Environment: real
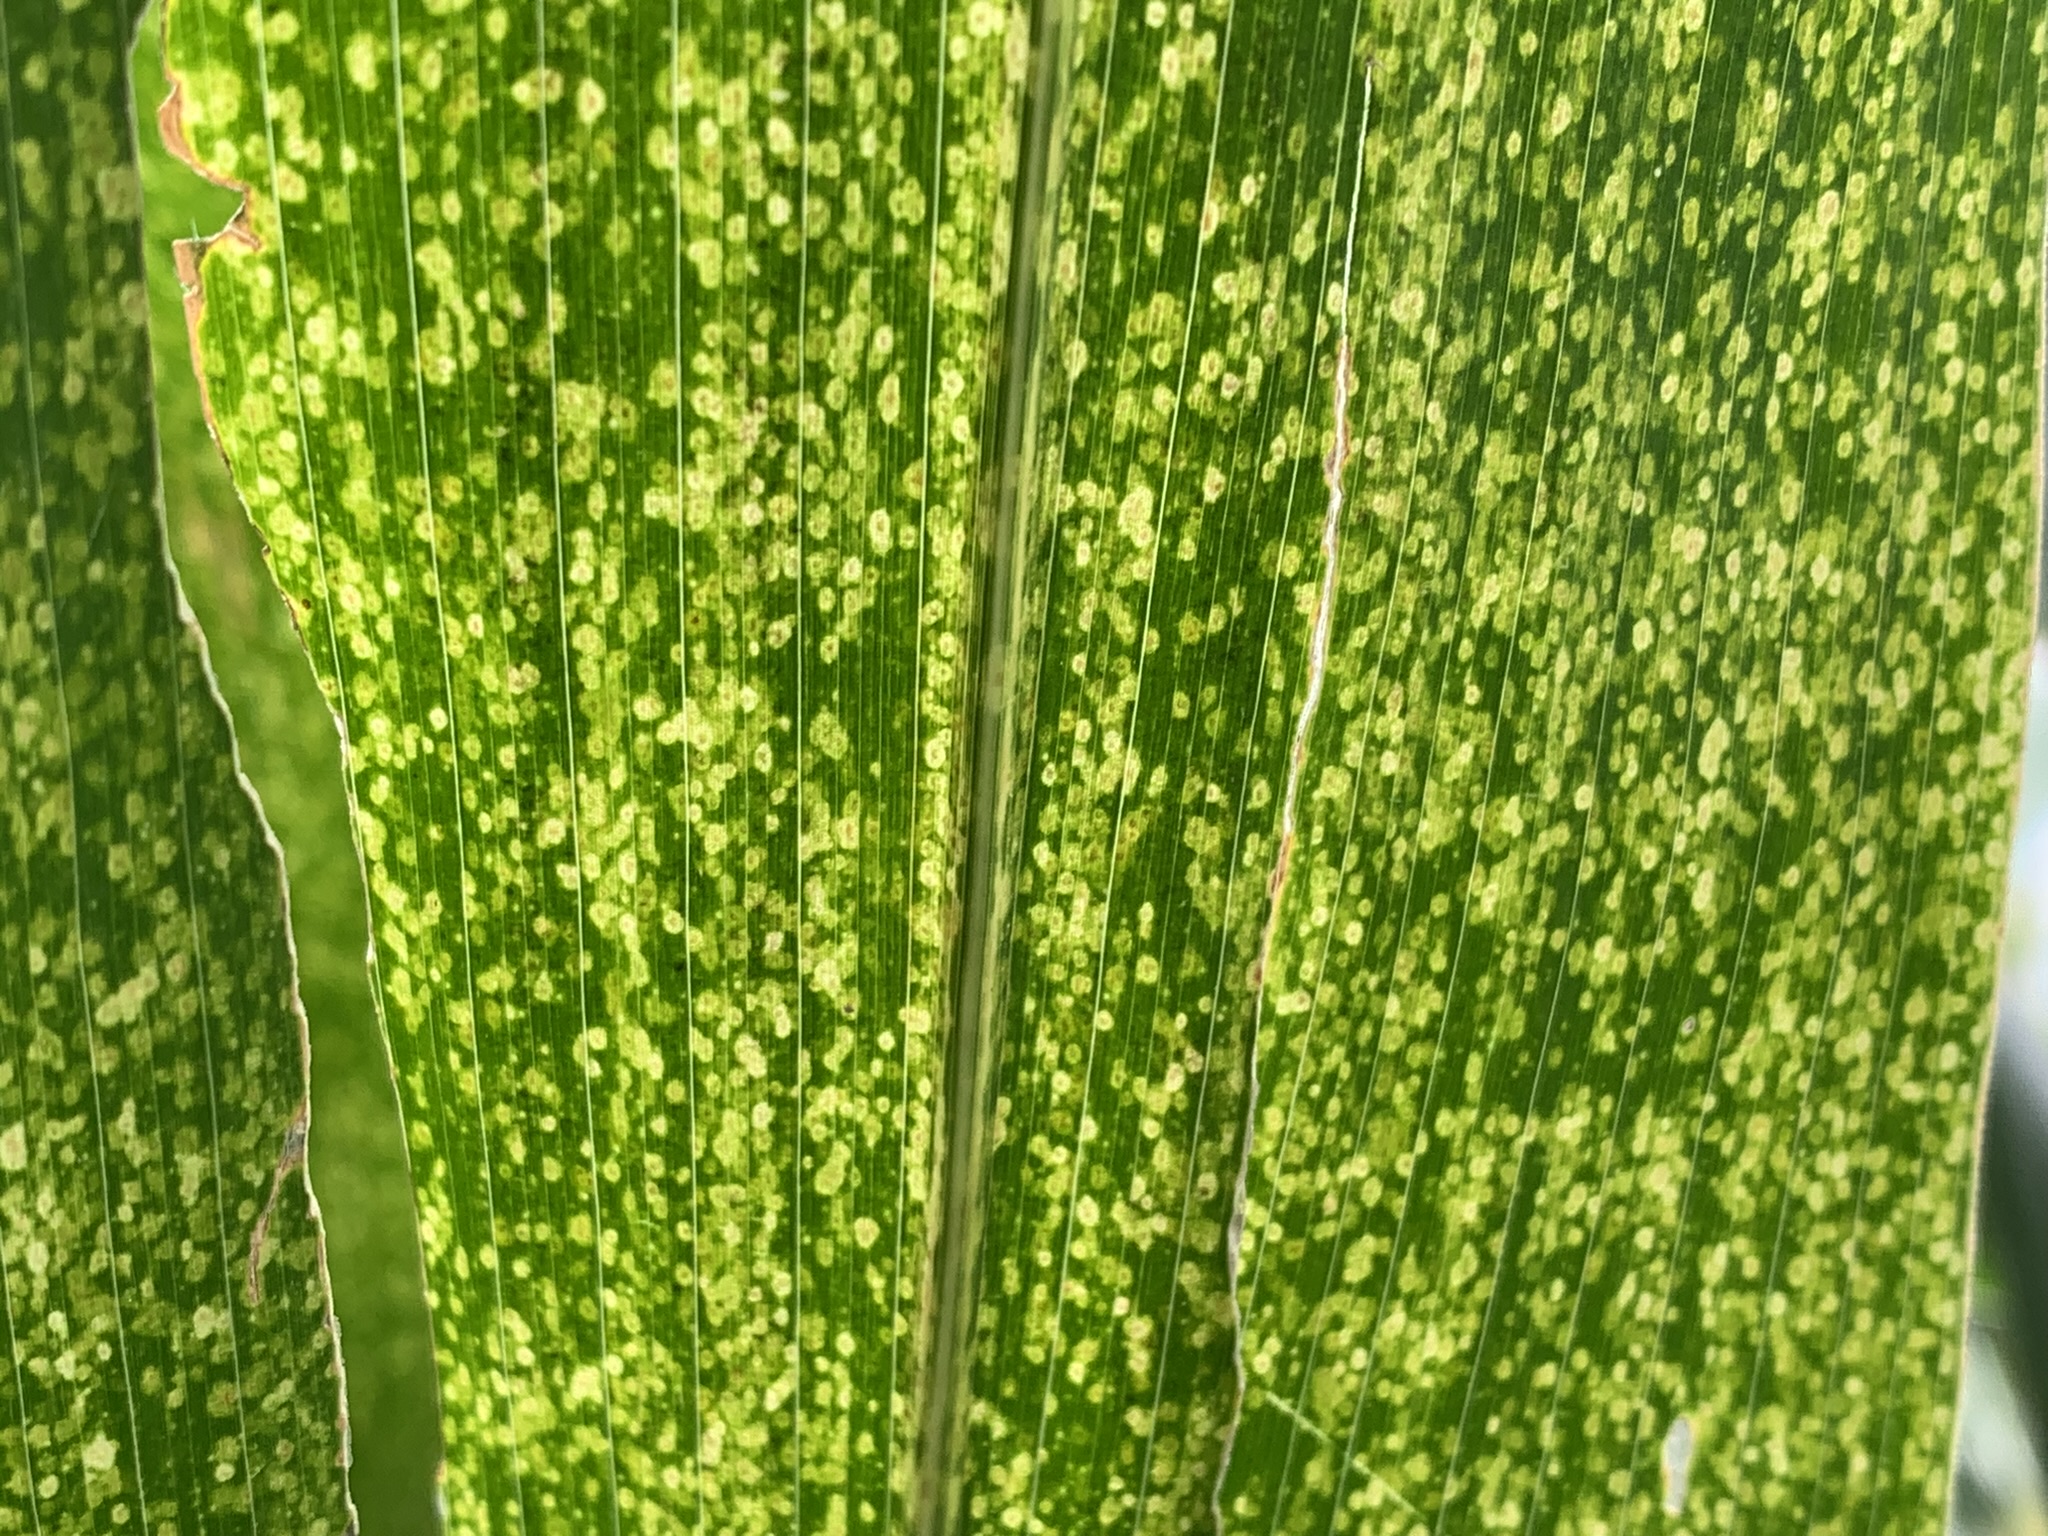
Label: lethal_necrosis